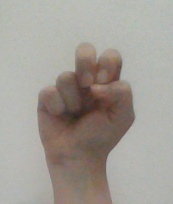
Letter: gaaf